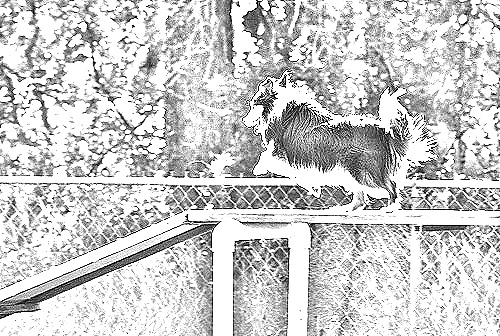
Portrait style: Sketch Portrait